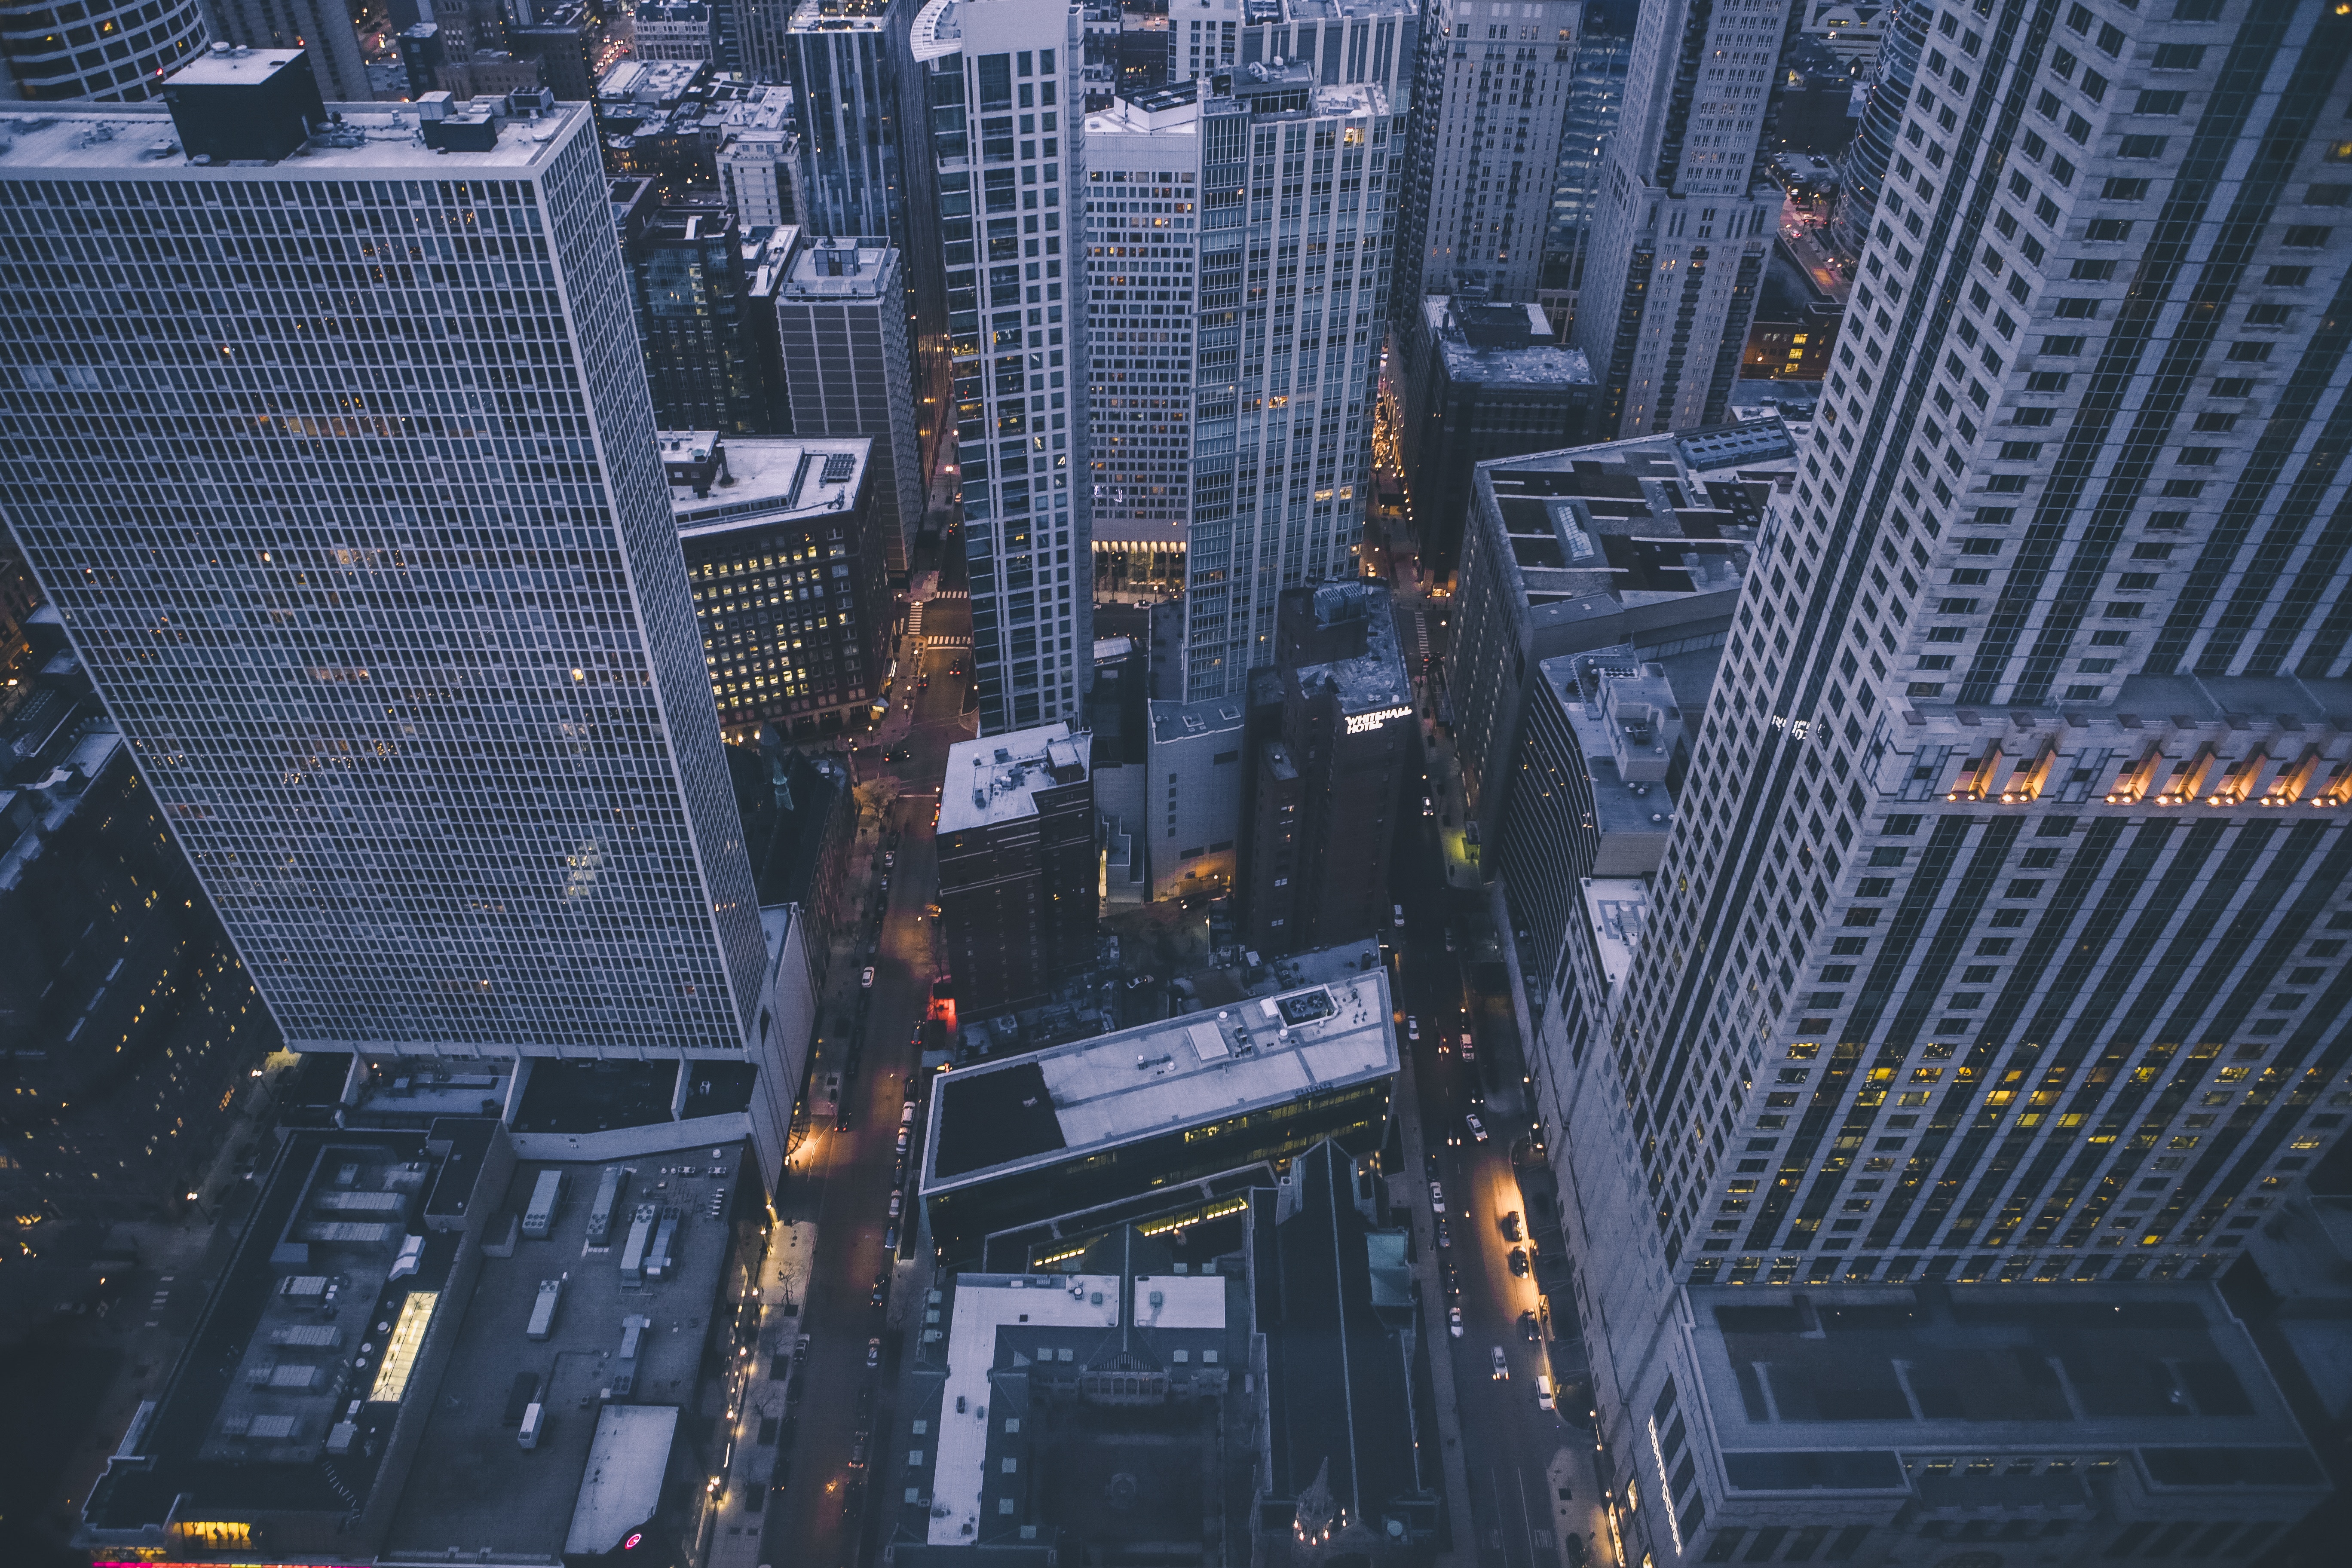
skyline, city, skyscraper, cityscape, downtown, tower block, metropolis, bird's eye view, aerial photography, urban area, residential area, human settlement, atmosphere of earth, metropolitan area